Valjala Church

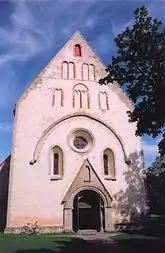
The west façade.

Christianity was brought to Estonia through the Northern Crusades, and construction of Valjala church started immediately following the Livonian Crusade, in 1227. The first church was a smaller chapel built near the site of the Valjala Stronghold. The chapel was later extended and still forms the nucleus of the current church. Remnants from this earliest period of the building include Romanesque fragments of murals depicting six of the apostles inside the church. In 1240, the church was expanded and it got its present form of a single-nave church. The builders stayed true to Romanesque forms as evidenced by the round-arched portals of the church.